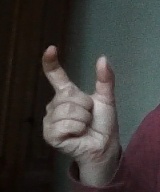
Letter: nun